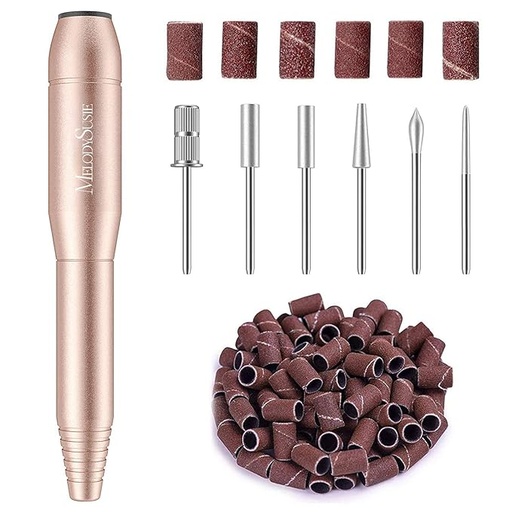
MelodySusie Portable Electric Nail Drill,PC120B Compact Efile Electrical Professional Nail File Kit for Acrylic, Gel Nails, Manicure Pedicure Polishing Shape Tools Design for Home Salon Use, Gold
About This PC120B Multifunctional: Designed with 6 kinds of metal bits (also works with all kinds of 3/32" shank bits) and 6 sanding bands, which are used for grinding, carving, cutting, polishing for all nail arts as well as cuticle removal Adjustable Speed and Easy to use: 0-20,000RPM with a speed control button, which makes this electric nail file easier and safer to polish your nails. Just need to connect the power cord with it to start working. It is professional for both home and salon use. Low Noise and Low Heat: This electro file is with a powerful yet quiet motor. Also, the smart heat dissipation can avoid overheating efficiently. (no more than 20 Minutes of continuous use each time is recommended) Portable and Light: Compact and lightweight design make it easy to carry and portable to bring it out, you can do your nail art work anytime anywhere. Easy to Use: It is professional for both home and salon use. Just need to connect the power cord with it to start working. Overview Brand : MelodySusie Material : Aluminum Model Name : DR-203 Voltage : 2.4E+2 Volts Power Source : Corded Electric
Brand: MelodySusie
Category: Health & Beauty > Personal Care > Cosmetics > Cosmetic Tools > Nail Tools > Nail Drills